Gorgonopsia

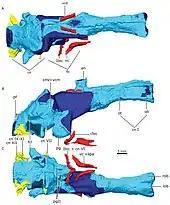
Gorgonopsian brain reconstruction (A. top, B. side, C. underside)

The gorgonopsian brain, like other non-mammaliaform therapsids, lacks an expansion of the neocortex, has a relatively large hindbrain compared to the forebrain, a large epyphysial nerve (found in creatures with a parietal eye on the top of the head), an enlarged pituitary gland, and an overall elongated shape; all-in-all resembling a reptilian brain. The braincase was also rather reptilian, and is also comparatively smaller and not as thick as those of mammals. The flocculus, a lobe of the cerebellum, is proportionally large, and is related to the vestibulo-ocular reflex (which stabilises gaze while moving the head). Judging by the orientation of the semi-circular canals in the ear (which have to be oriented parallel to the ground), the head of the gorgonopsian specimen GPIT/RE/7124 would have tilted forward by about 41°, increasing the overlap between the visual fields of the two eyes and improving binocular vision—useful to a predator. Unlike either reptiles or mammals, the semi-circular canals are flat, probably because they were wedged between the opisthotic (an inner ear bone) and supraoccipital bones.